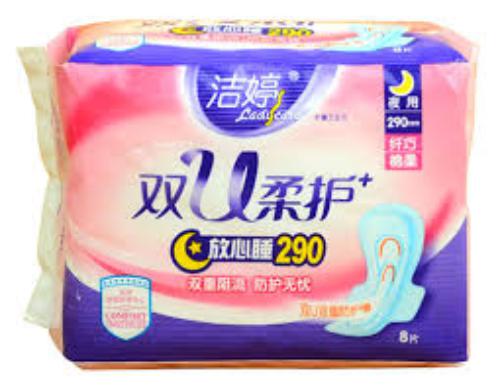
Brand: ladycare
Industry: Necessities